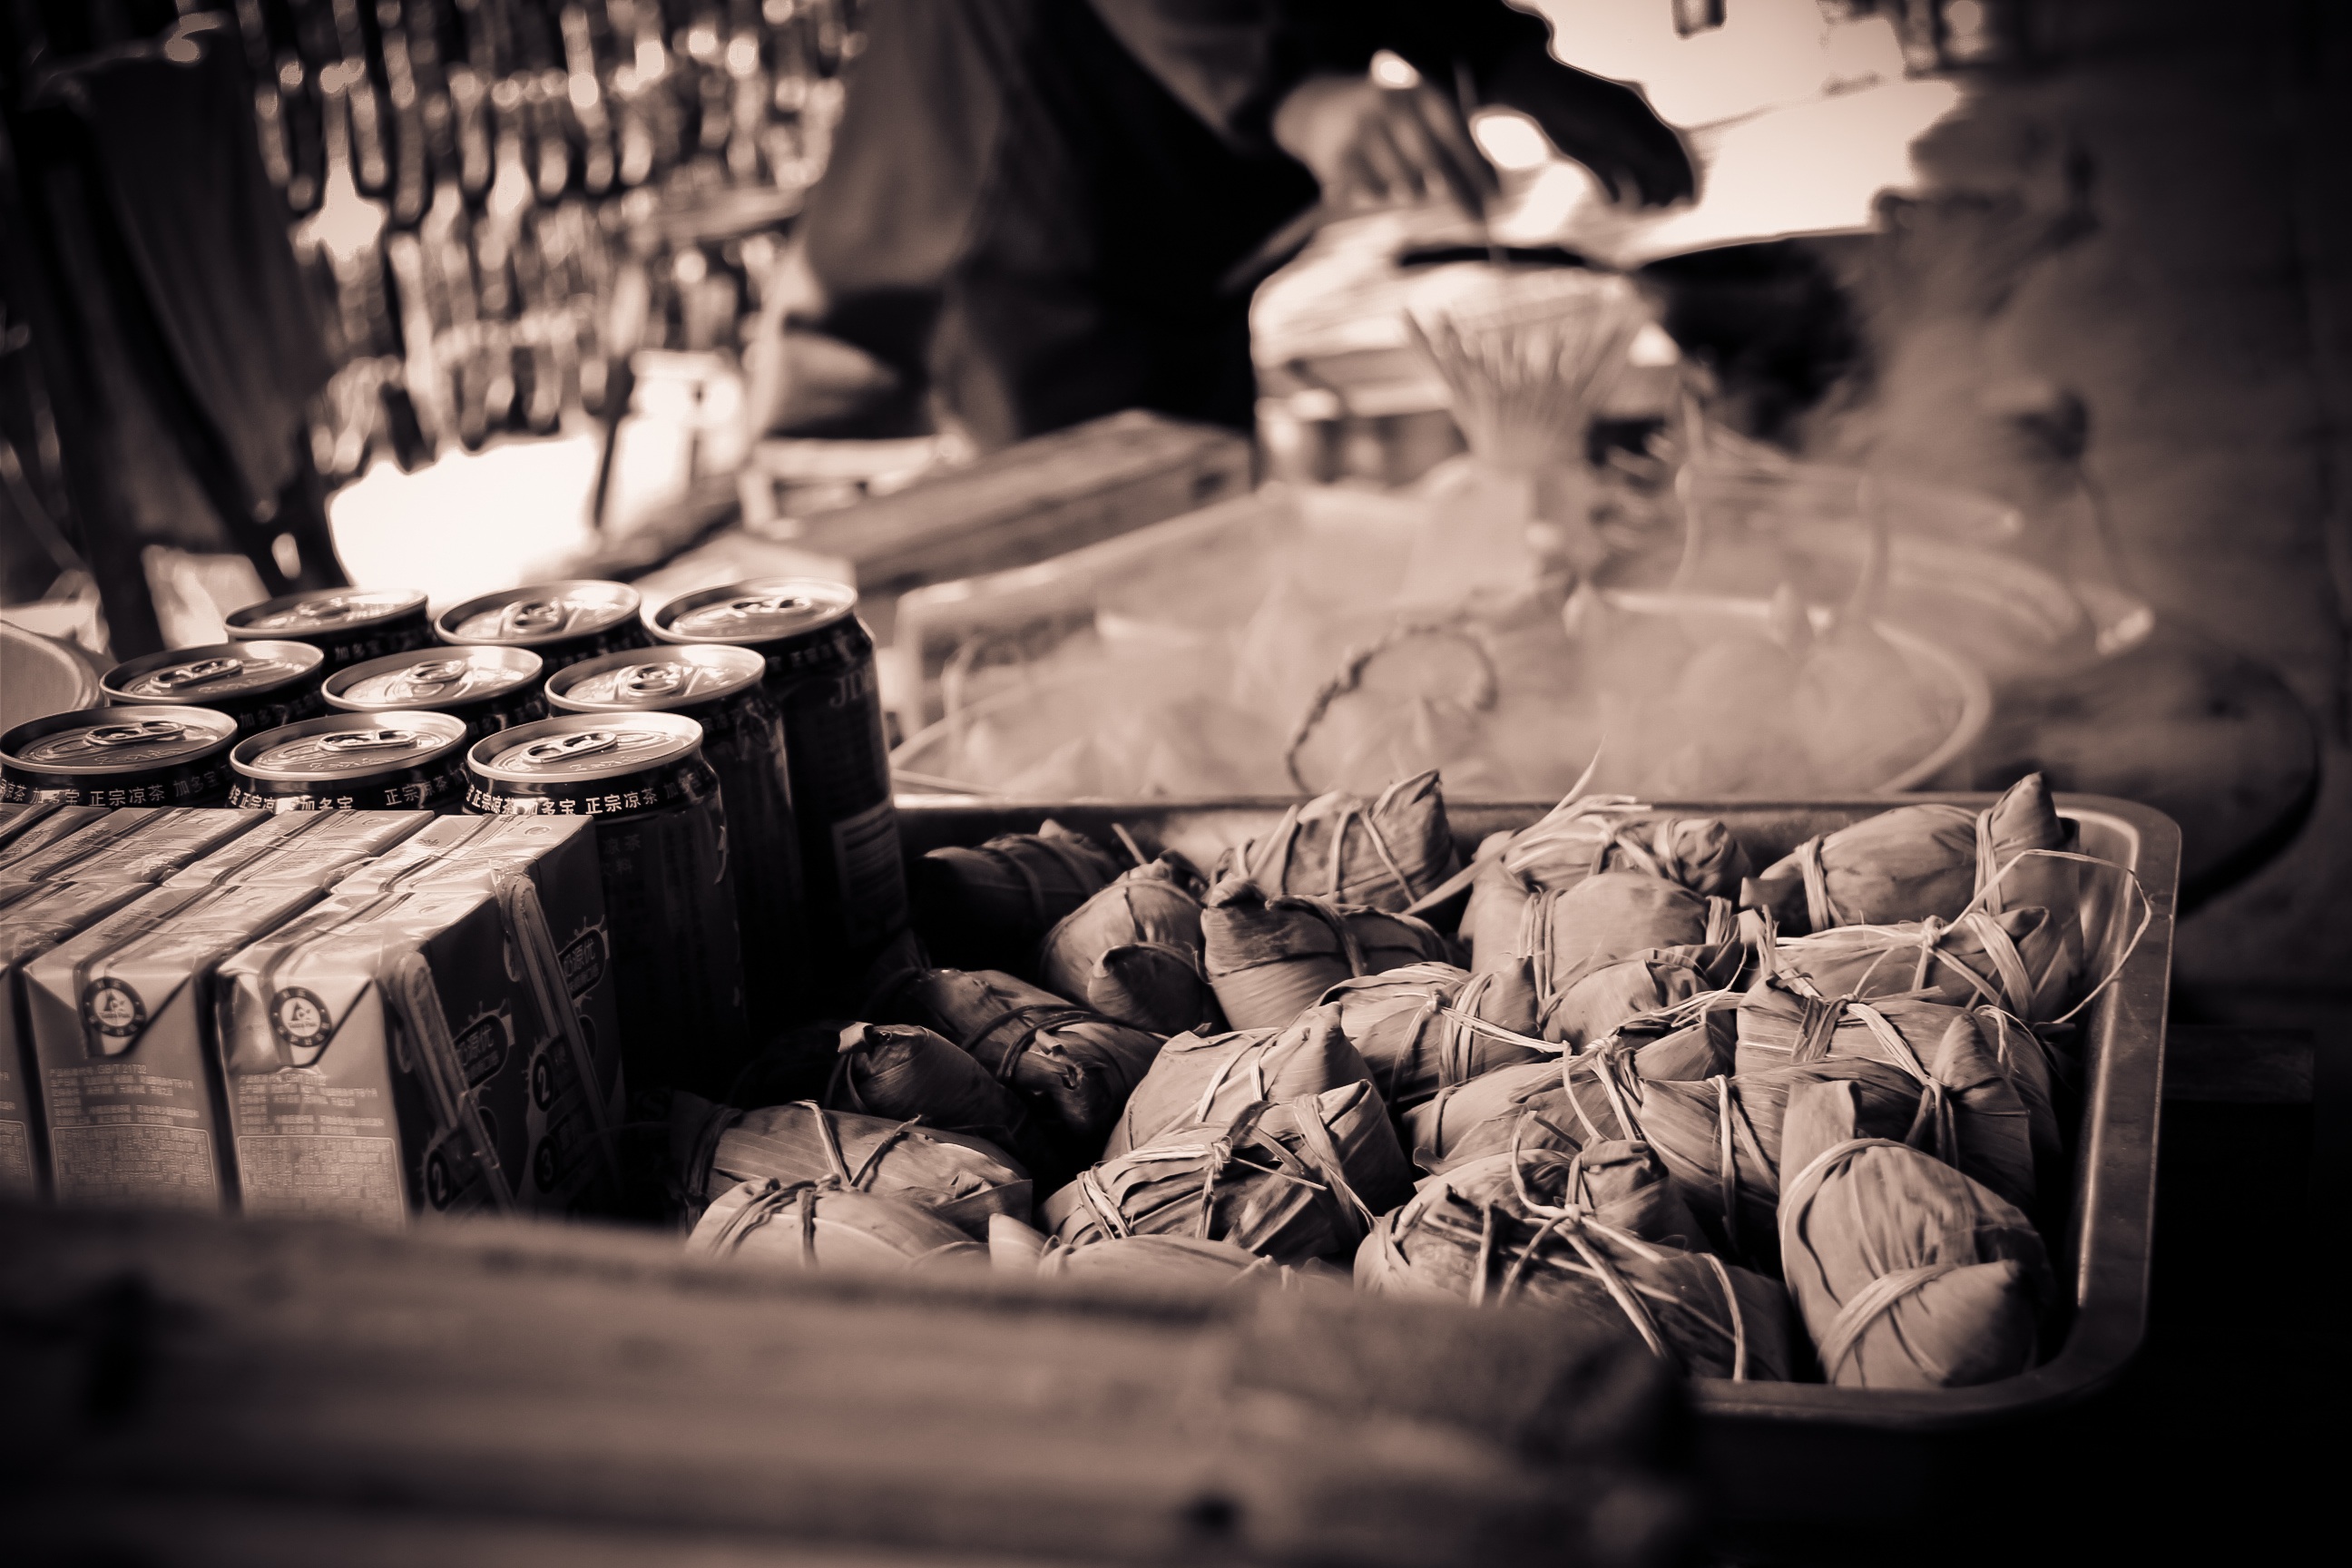
black and white, white, photography, smoke, black, monochrome, milk, eating, art, temple, photograph, small town, monochrome photography